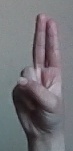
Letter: taa